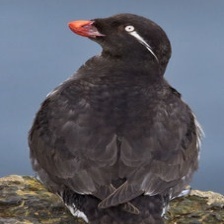
Species: PARAKETT  AUKLET
Scientific name: AETHIA PSITTACULA